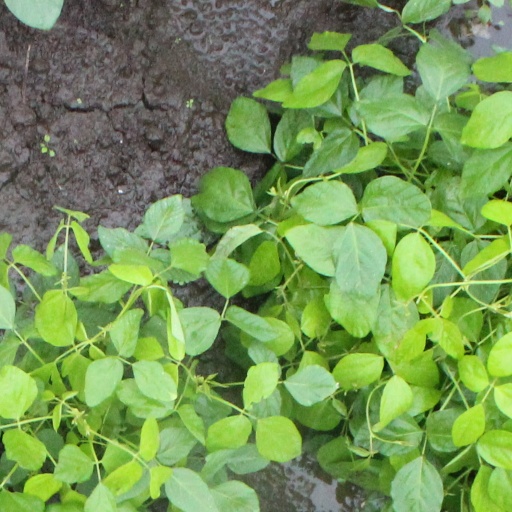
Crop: soybean